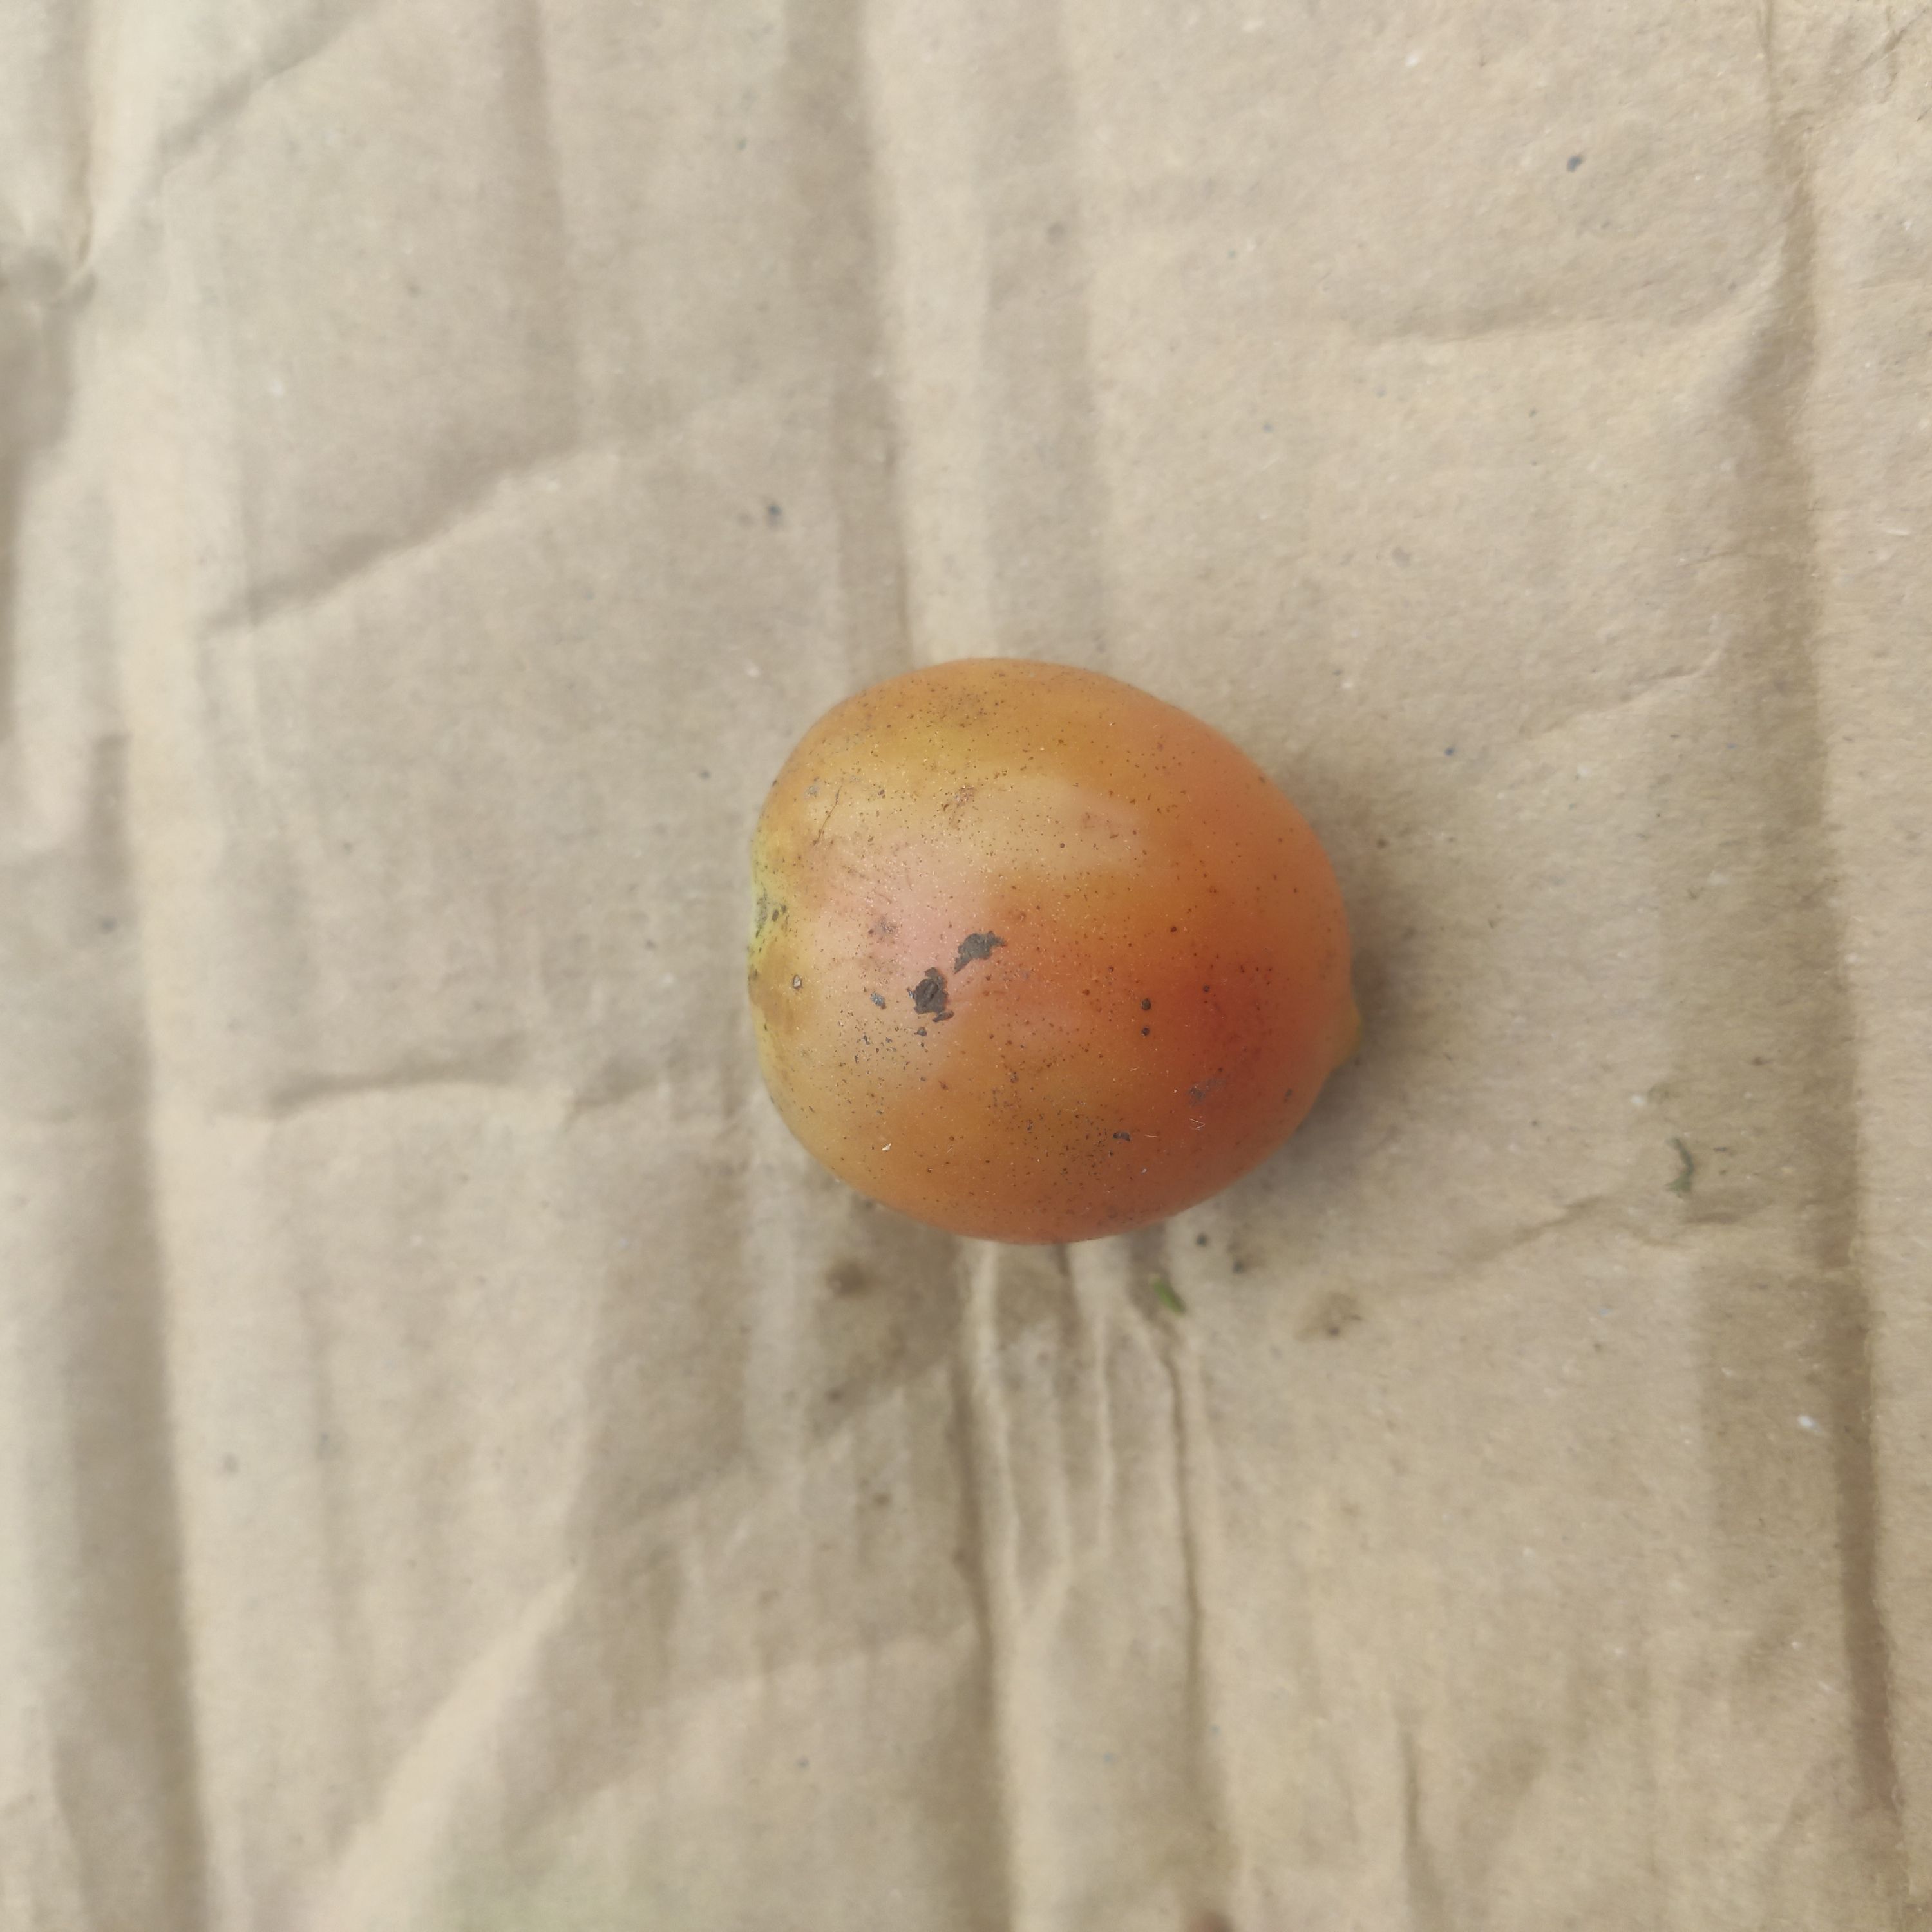
Fruit: tomatoes
Grade: 2nd-grade